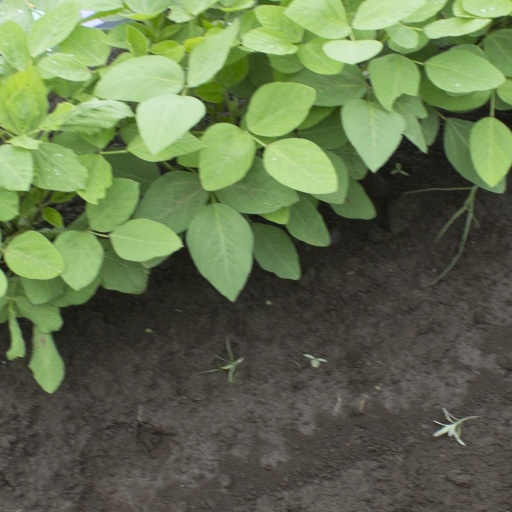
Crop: soybean